Andrew Carnegie

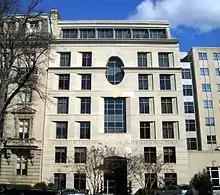
The Washington, D.C. headquarters of the Carnegie Endowment for International Peace

The Homestead Strike was a bloody labor confrontation lasting 143 days in 1892, one of the most serious in U.S. history. The conflict was centered on Carnegie Steel's main plant in Homestead, Pennsylvania, and grew out of a labor dispute between the Amalgamated Association of Iron and Steel Workers (AA) and the Carnegie Steel Company.